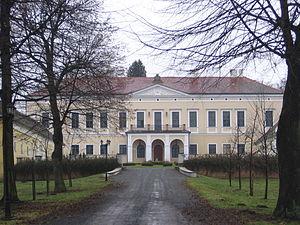
Brodek u Prostějova est un bourg du district de Prostějov, dans la région d'Olomouc, en République tchèque. Sa population s'élevait à 1 520 habitants en 2018.